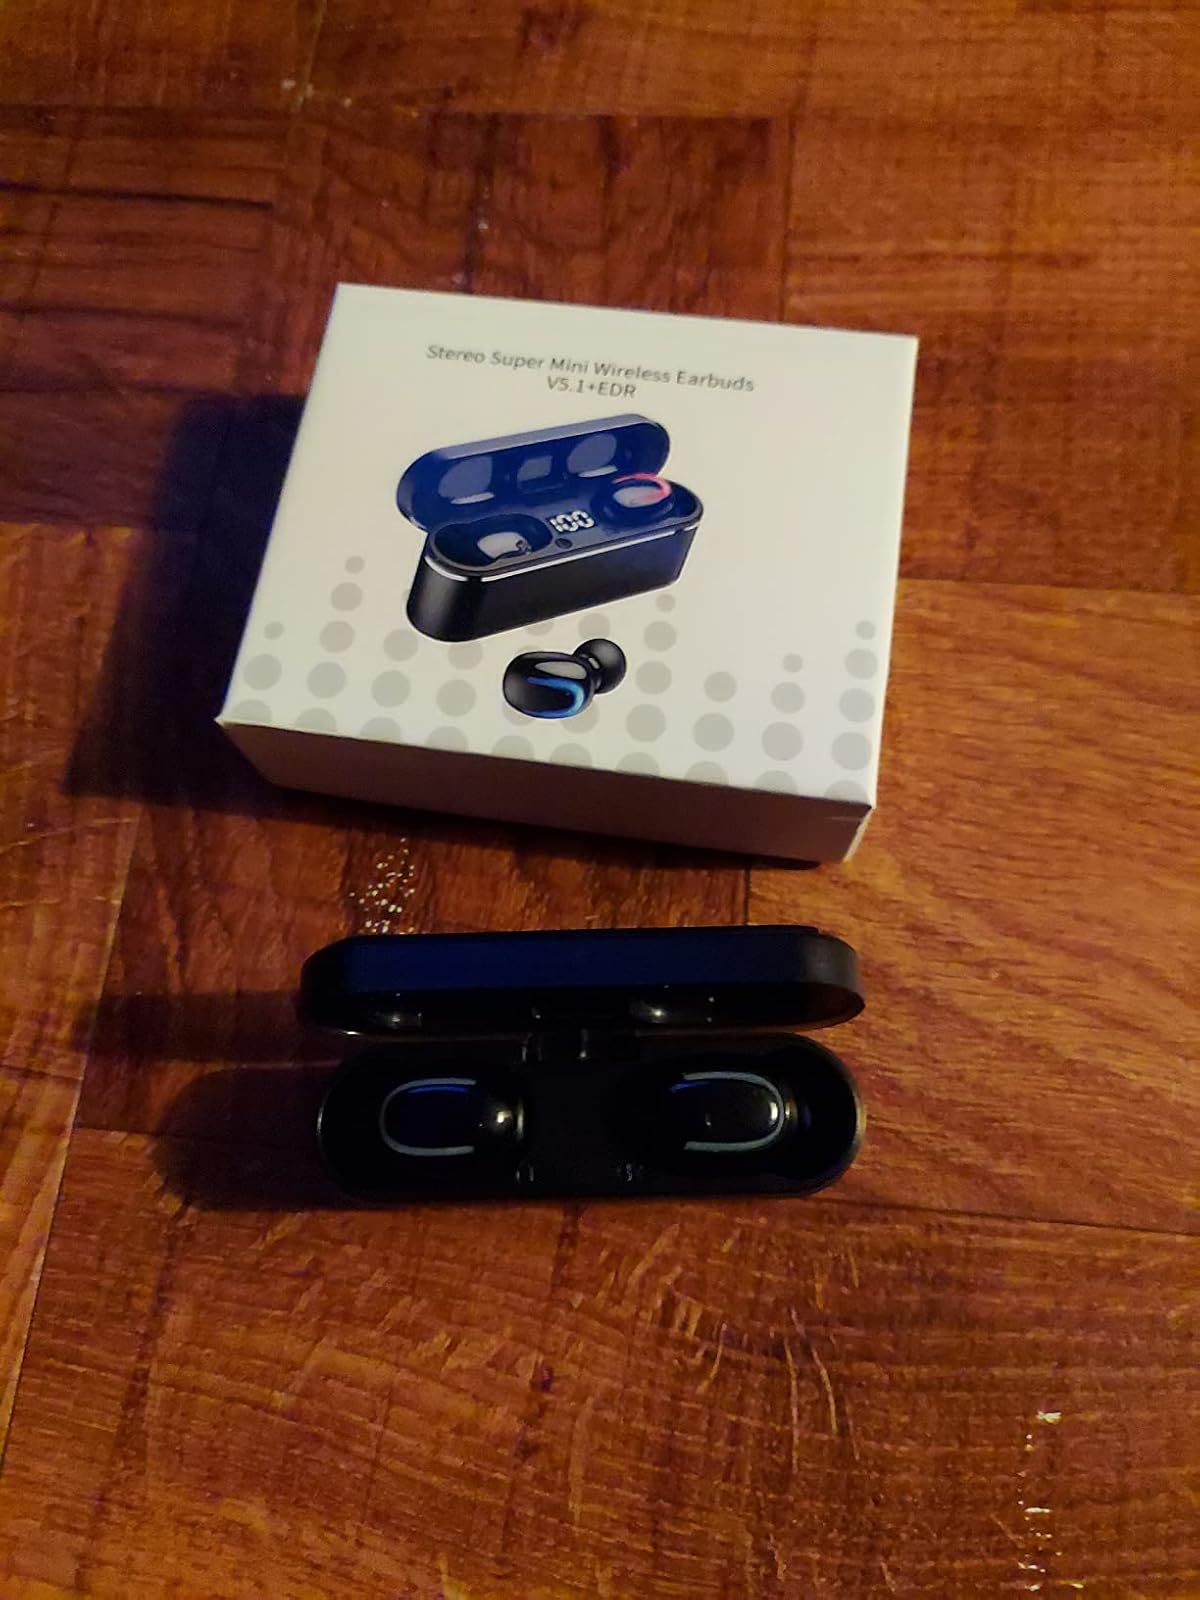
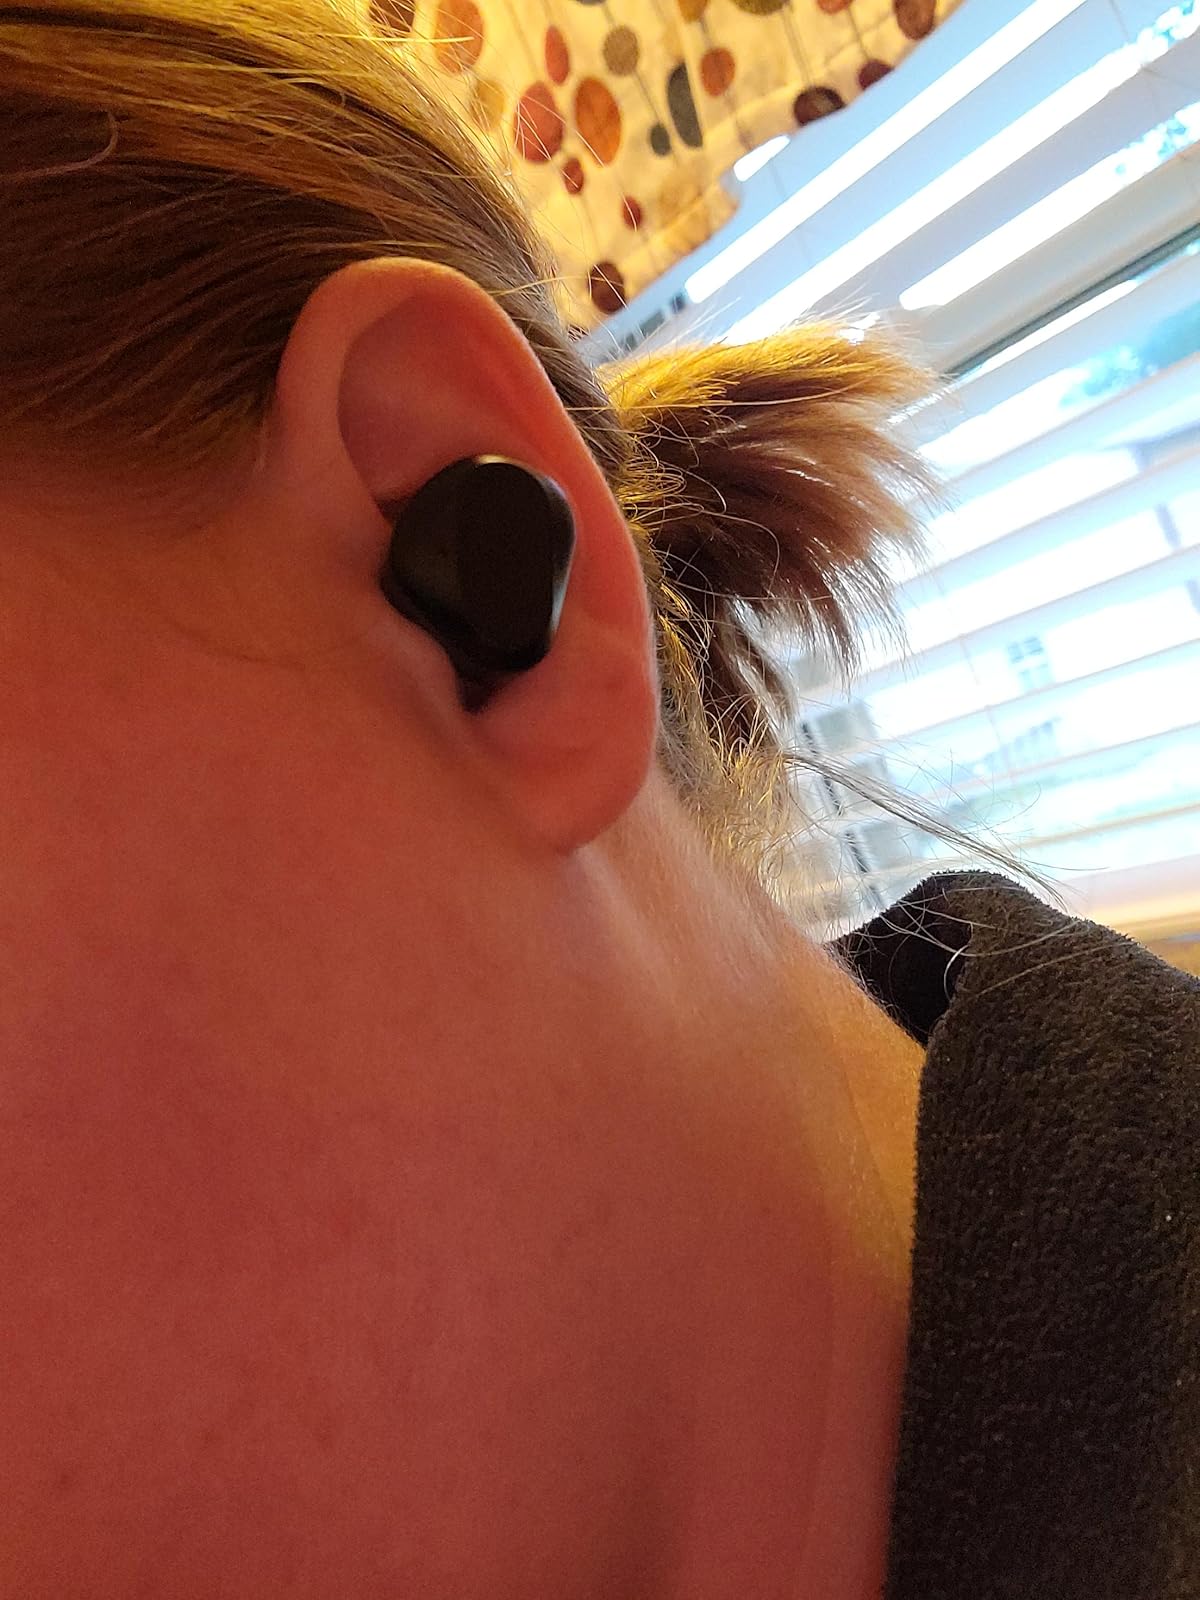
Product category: earbuds
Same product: no